Sevilleja v Marex Financial Ltd

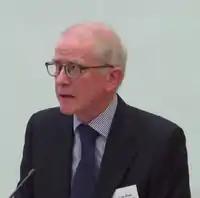
Lord Reed.

Lord Reed gave the leading judgment. In a long and densely written judgment, he summarised the history of the law relating to concurrent claims and the modern development of the rule against reflective loss in "Prudential Assurance Co Ltd v Newman Industries Ltd (No 2)" [1982] Ch 204. He restated the basic principle that "a claim by the shareholder is barred by the principle of company law known as the rule in "Foss v Harbottle" (1843) 2 Hare 461: a rule which (put shortly) states that the only person who can seek relief for an injury done to a company, where the company has a cause of action, is the company itself."